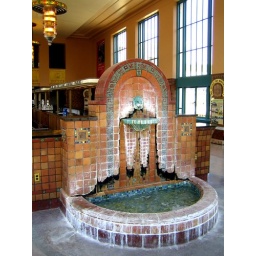
The lion fountain in the Hall of Waters, which circulates with the saline water (the 5th type of water served at the bar).